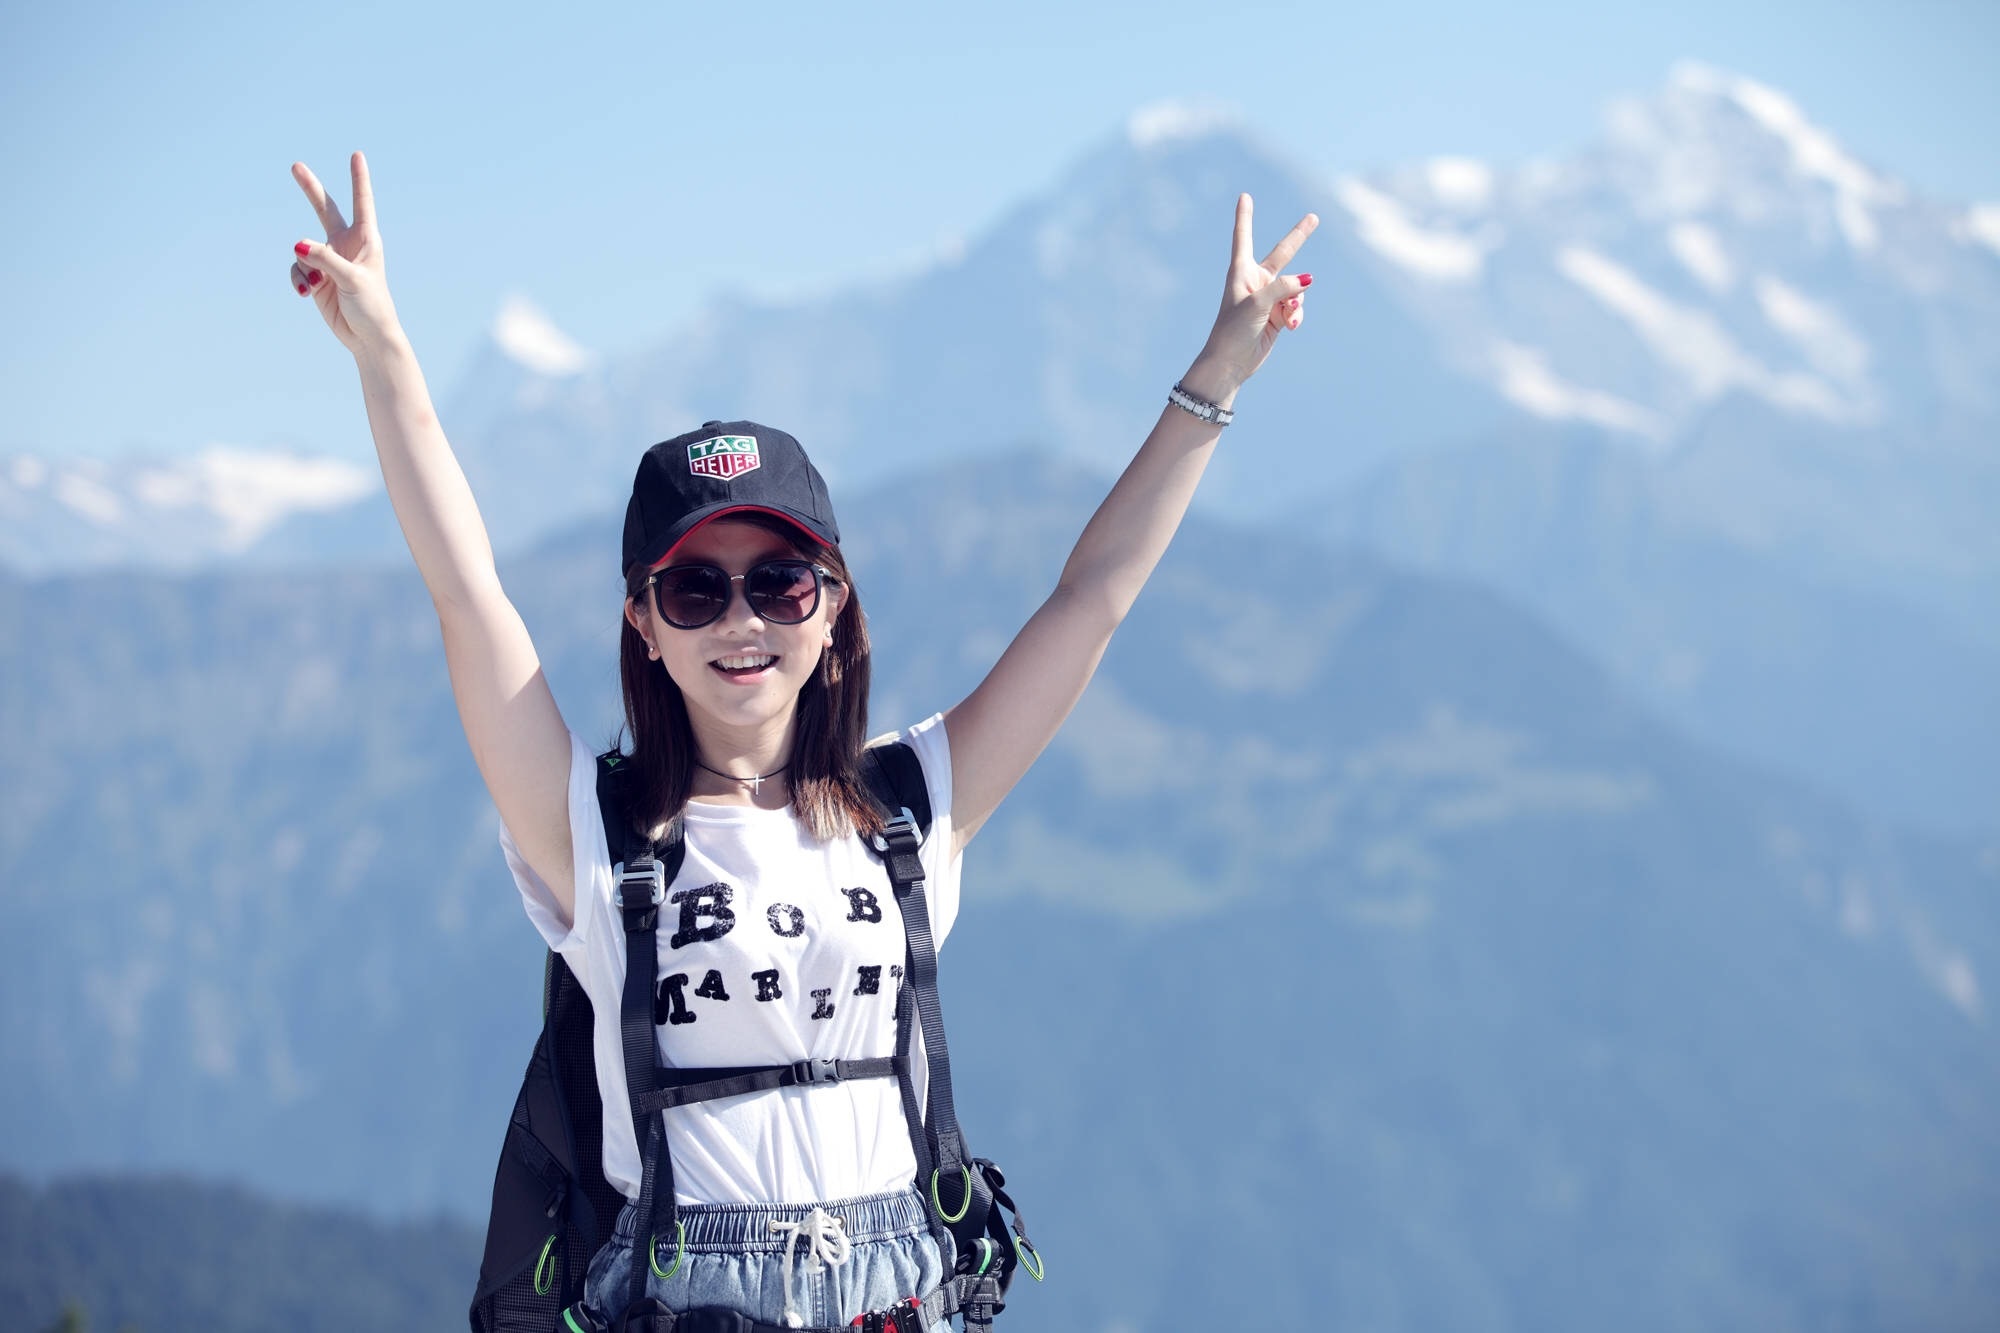
mountain, hiking, photography, travel, jumping, blue, climbing, extreme sport, girls, fun, joy, visitor, find, parachuting, raise your hand, g e m